Battle of Grčarice

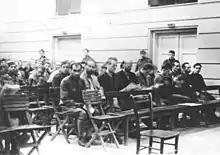
Kočevje trials organized in former hall of Sokol assotiations between 9 and 11 October 1943.

The Liberation Front of the Slovene Nation organized trials for captured Yugoslav soldiers between 9 and 11 October 1943. The Liberation Front of the Slovene Nation organized a trial to 21 captured Yugoslav officers, condemning to death 16 of them while 5 were sentenced to forced labor.